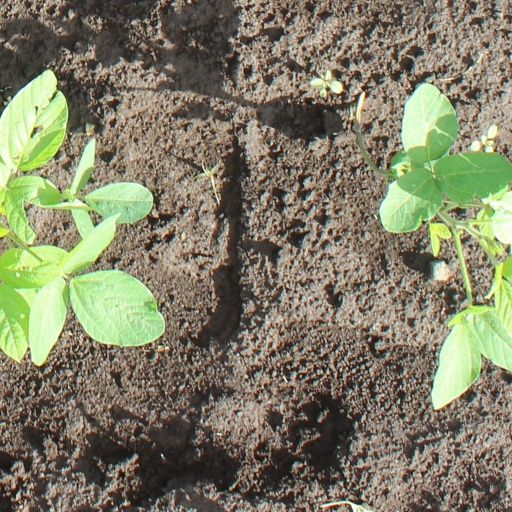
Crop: soybean